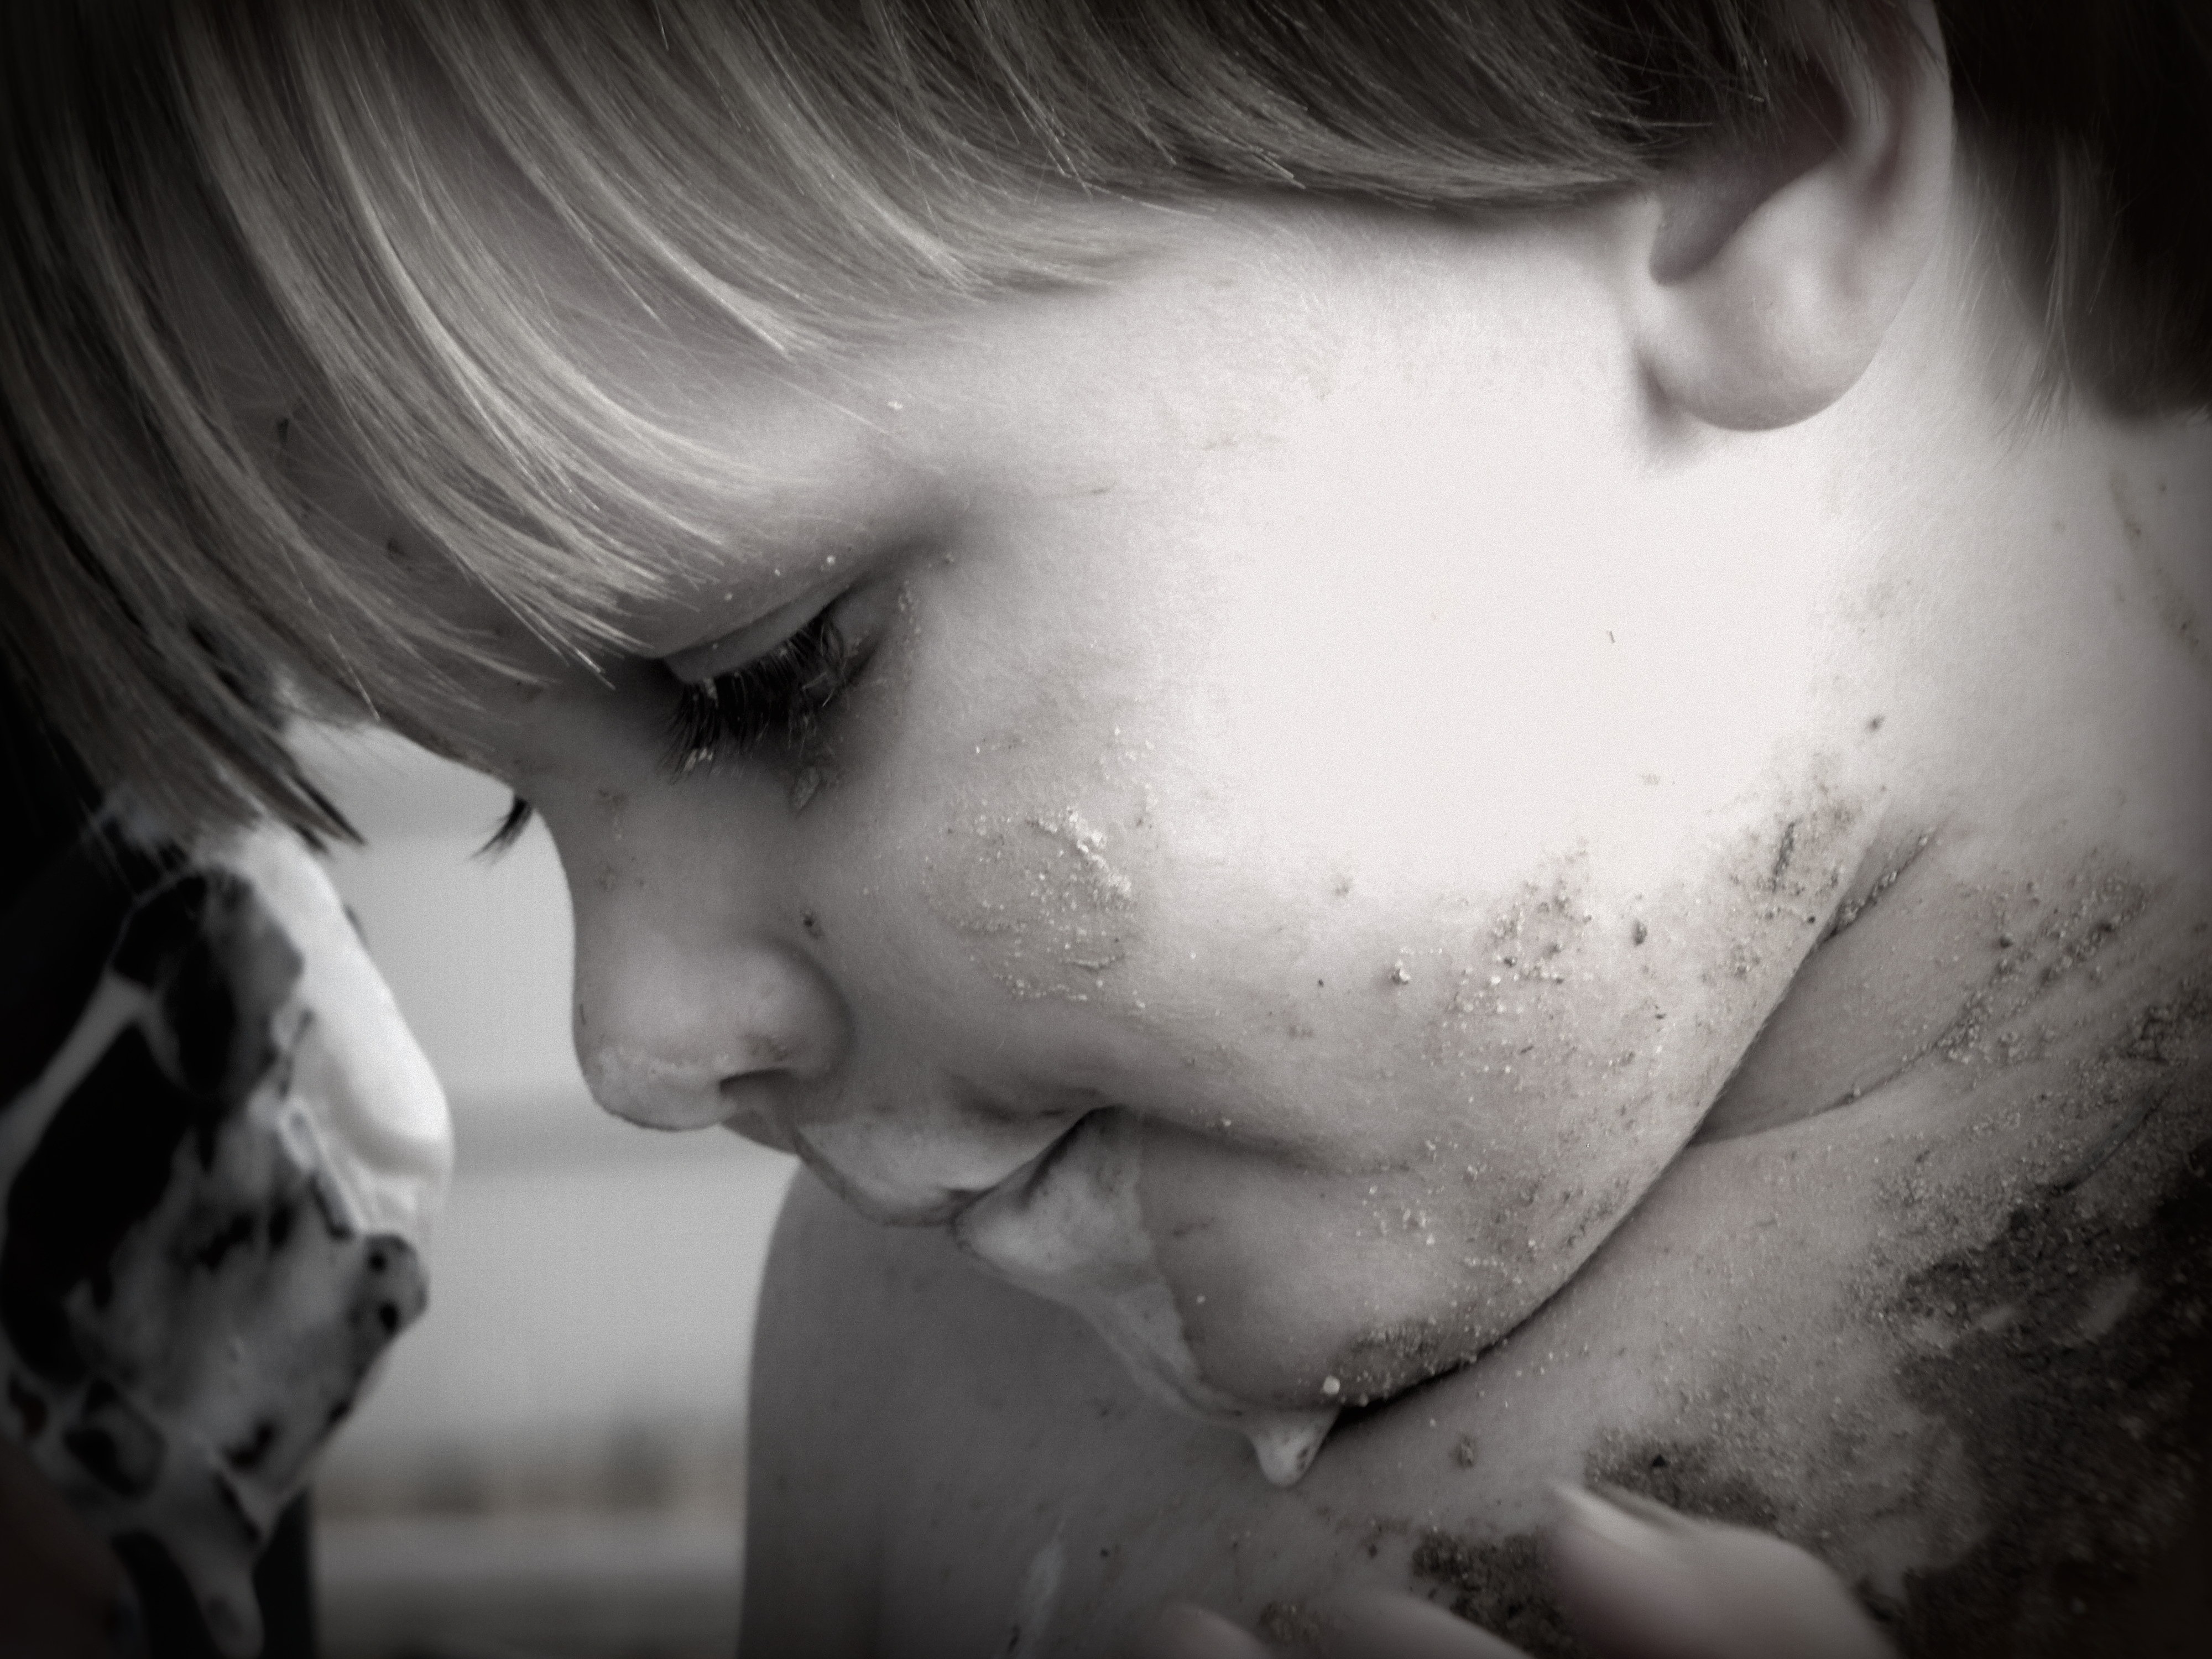
person, black and white, girl, woman, white, photography, boy, male, love, portrait, child, dirty, playing, black, monochrome, ice cream, close up, face, eating, infant, eye, head, photograph, skin, beauty, organ, emotion, muddy, interaction, sense, monochrome photography, portrait photography, art model